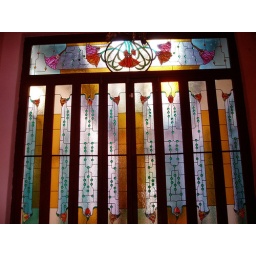
stained glass window inside the 1791 perfumery in Havana